Up 'n' Under

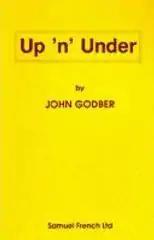

Up 'n' Under is a comedy by English playwright John Godber, first staged at the Hull Truck Theatre in 1984. It won The Laurence Olivier Award for Best New Comedy that same year. The sequel, "Up 'n' Under II", followed in 1985.